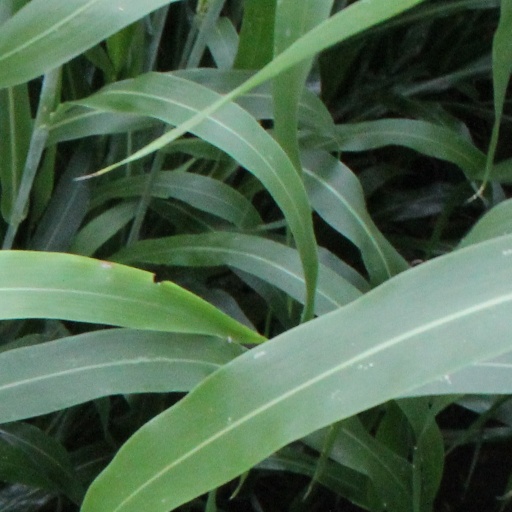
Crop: sorghum